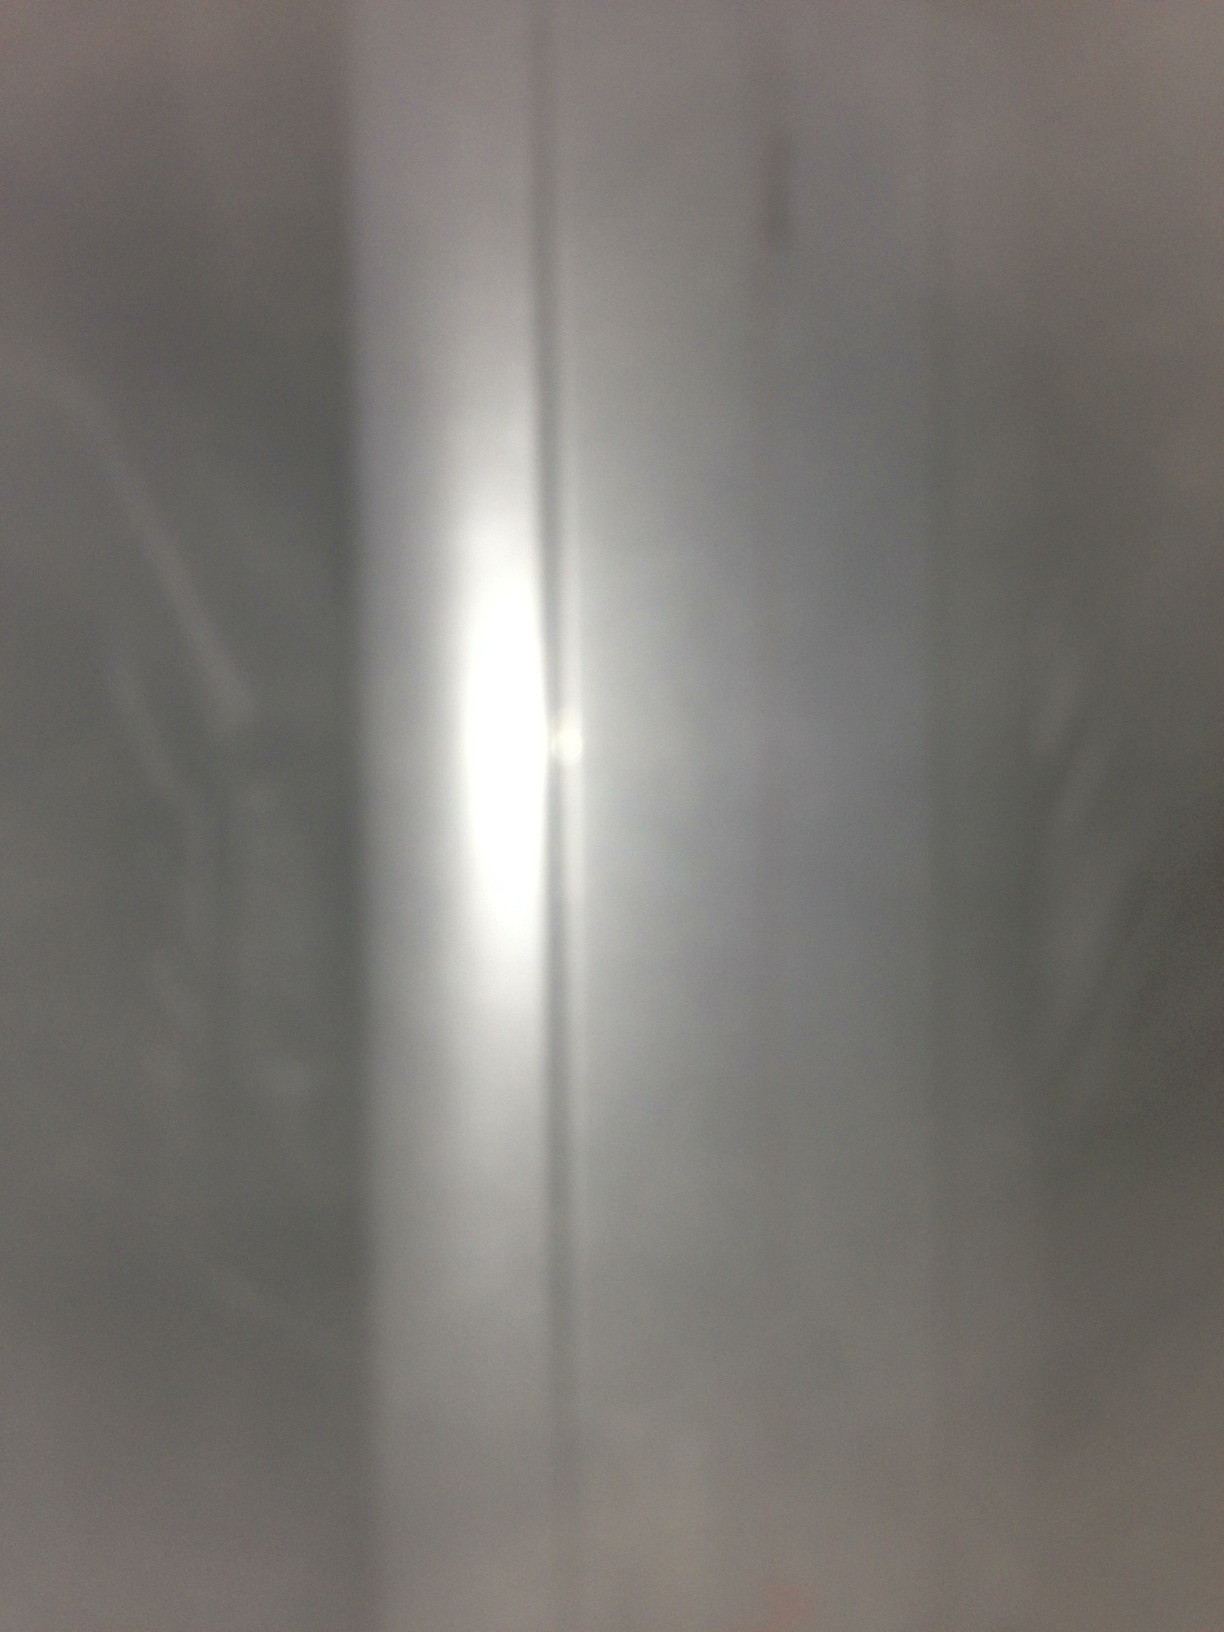Question: How many watts is this amplifier?
Answer: unanswerable